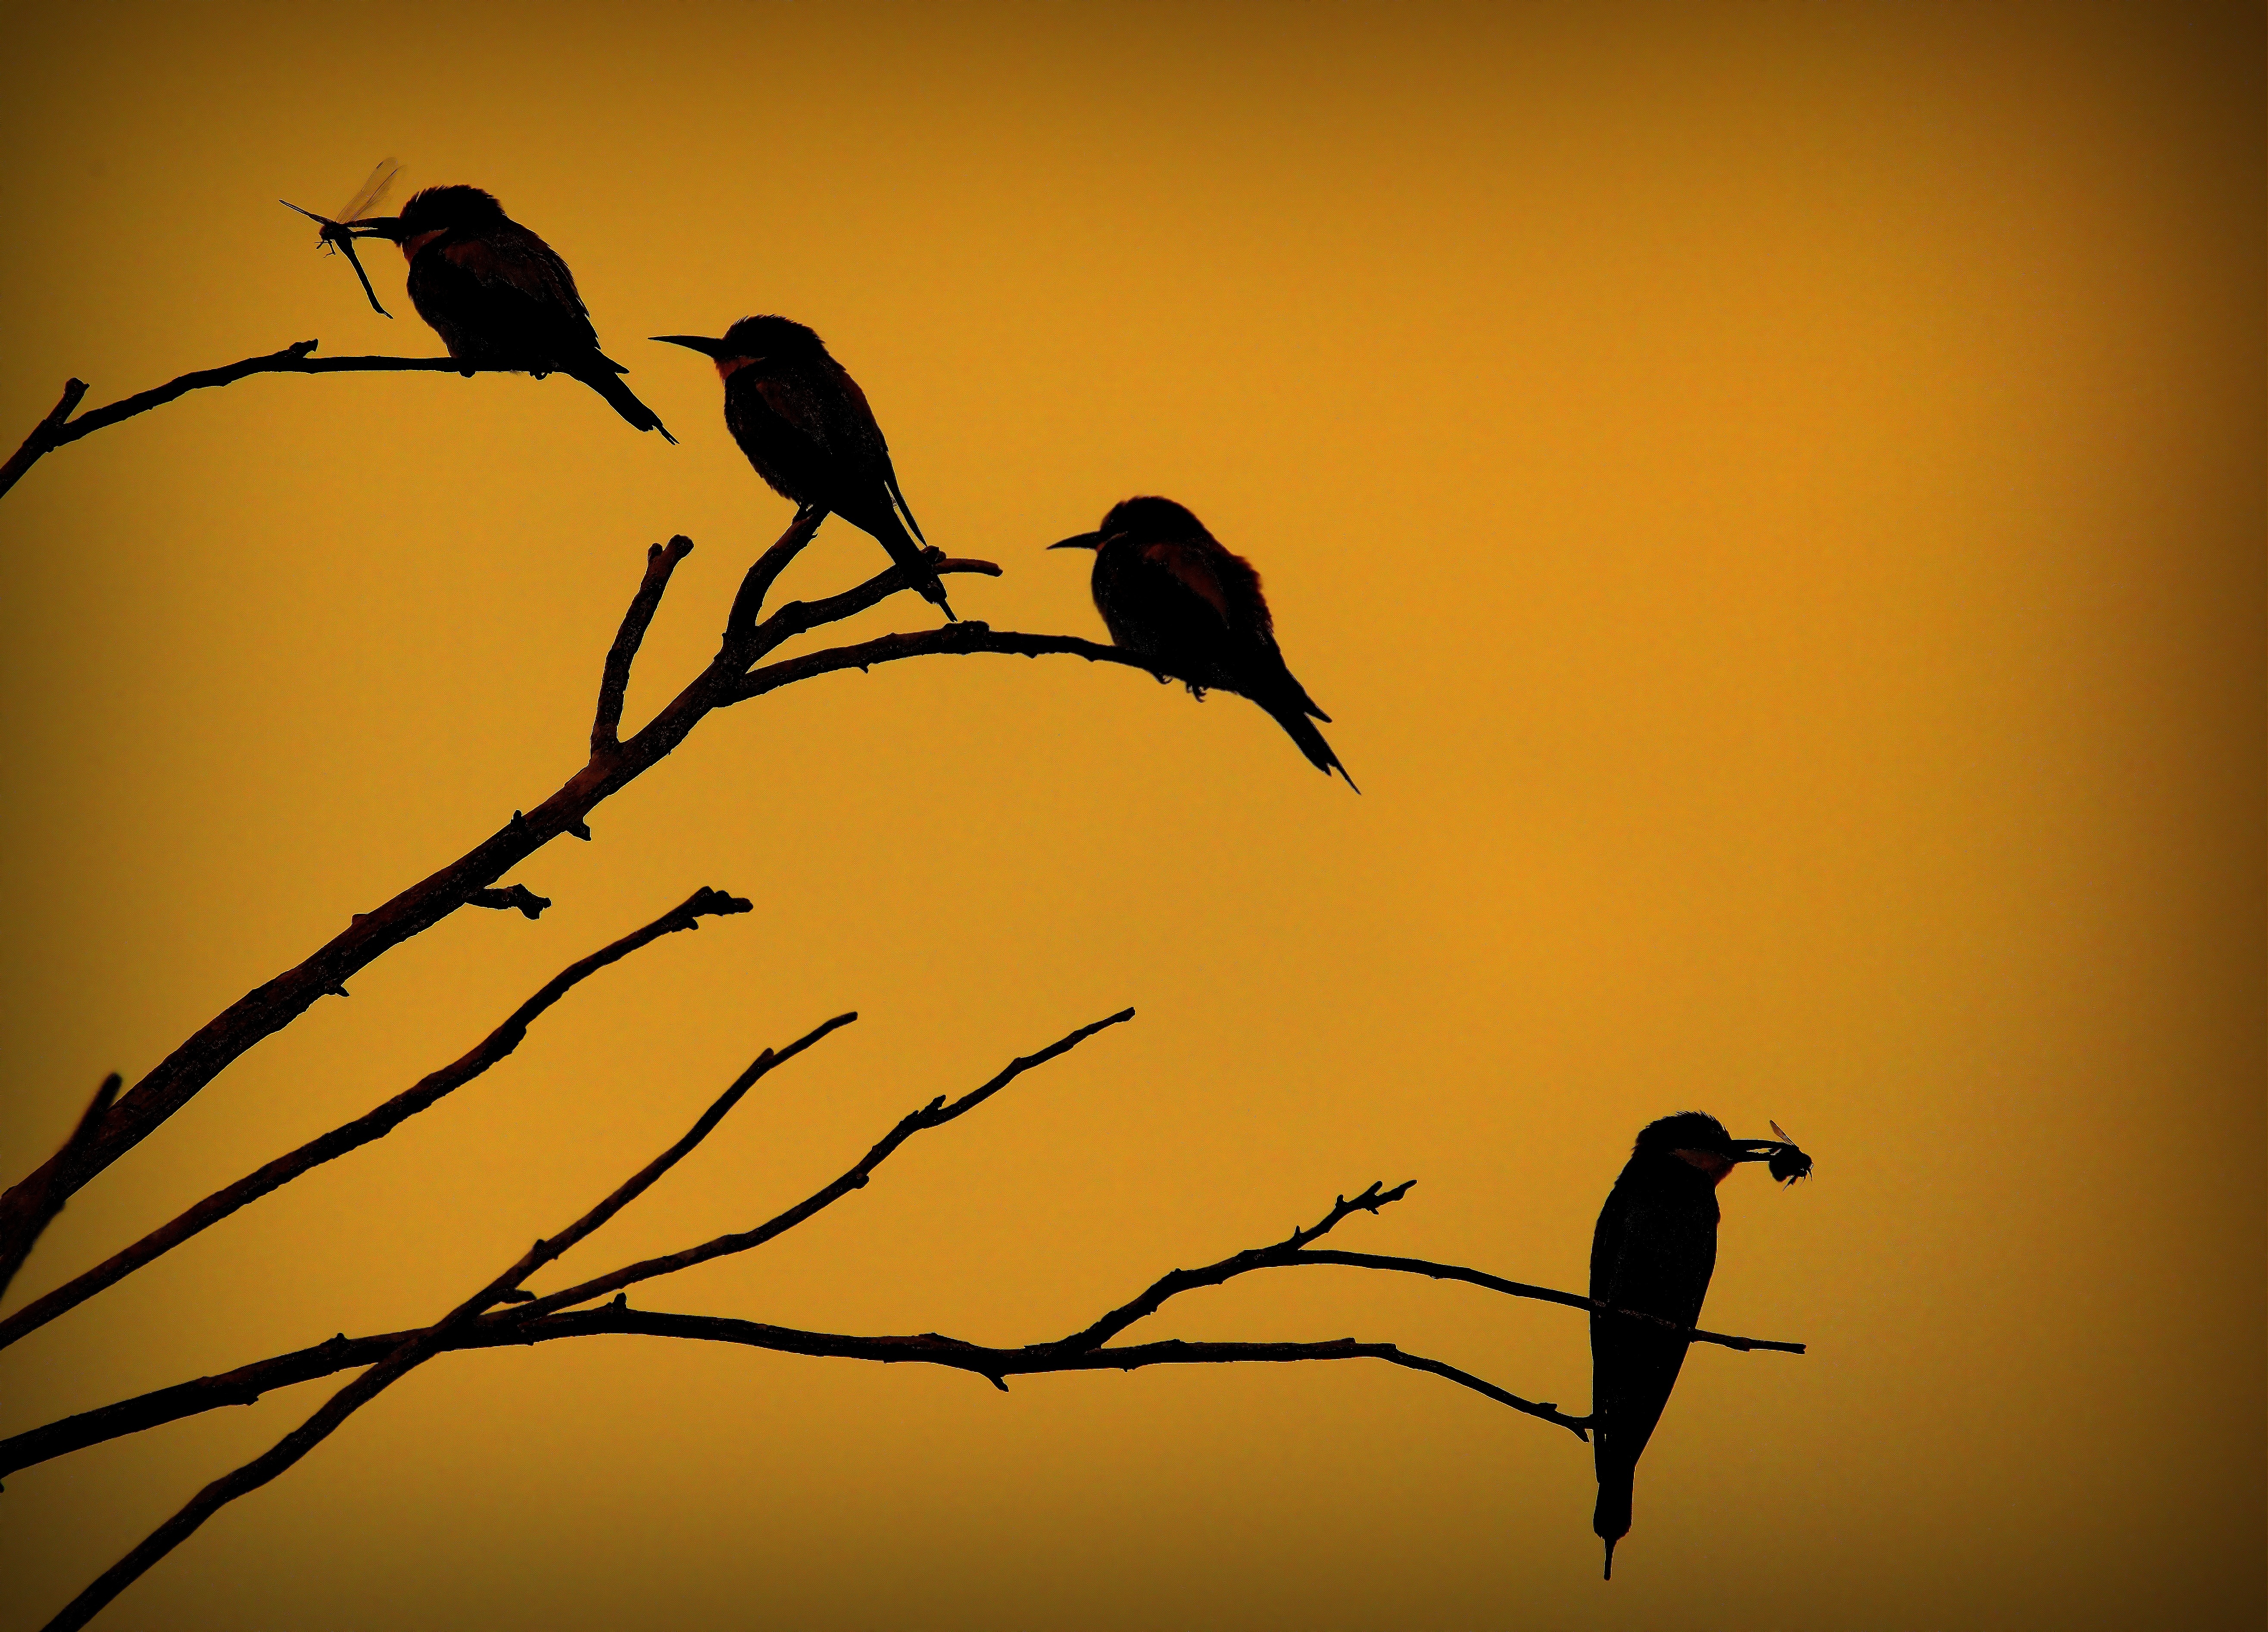
branch, silhouette, bird, wing, sunset, wildlife, beak, sitting, yellow, fauna, birds, illustration, vertebrate, catch, evening sky, bird migration, european bee eater, merops apiaster, perching bird, animal migration